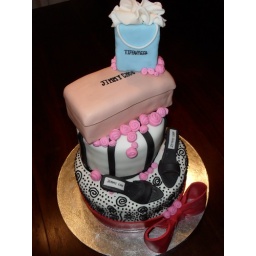
all fondant. shoe box &amp;amp; shop bag are crispy treat covered in fondant